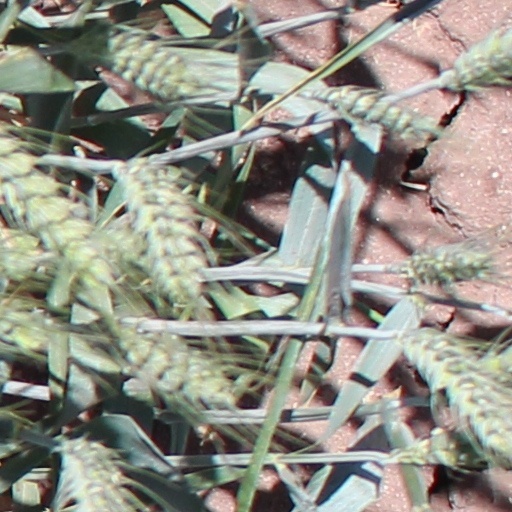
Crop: wheat